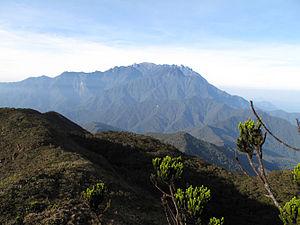
Le mont Kinabalu, en malais Gunung Kinabalu, est une montagne de Malaisie, point culminant de ce pays et de l'île de Bornéo avec 4 095 mètres d'altitude. Sa grande biodiversité est rendue possible par une géologie et un climat uniques. Elle comprend de nombreuses espèces endémiques, notamment plusieurs plantes carnivores ainsi que de nombreuses orchidées, protégées par le parc national du Kinabalu. Cette richesse a été découverte par Hugh Low et John Whitehead au milieu du XIXᵉ siècle, ce dernier étant l'auteur de la première ascension de la cime principale en 1888. Il s'agit de l'une des montagnes les plus fréquentées d'Asie du Sud-Est.
Les pelouses alpines d'altitude du Kinabalu forment une écorégion terrestre définie par le Fonds mondial pour la nature, qui recouvrent le mont Kinabalu dans la partie malaise de l'île de Bornéo. Elles appartiennent au biome des prairies et brousses d'altitude de l'écozone indomalaise, dont elles constituent l'unique représentant, et sont, à ce titre, incluses dans la liste « Global 200 » sous le nom de « broussailles d'altitude du Kinabalu ». La région abrite près d'un quart des espèces d'orchidées de la planète.